African armyworm

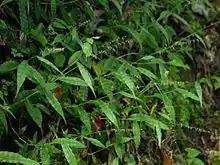
"Oplismenus undulatifolius", a type of Poaceae

"S. exempta" larvae feed almost exclusively on Poaceae, also called Gramineae. Poaceae is a family of flowering grasses which includes cereal grasses and the grasses of grasslands and pastures. The species targets most cereal crops, including maize, sorghum, rice, millet, and other grasses. Young caterpillars are also known to feed on wheat and oat seedlings. The larvae eat the upper and lower surfaces of the plant tissue first, preferring to feed on younger and recently germinated crops. Studies have shown that two larvae can completely consume a 10-day-old maize plant with 6–7 leaves, indicating the devastating potential of a high-density outbreak.